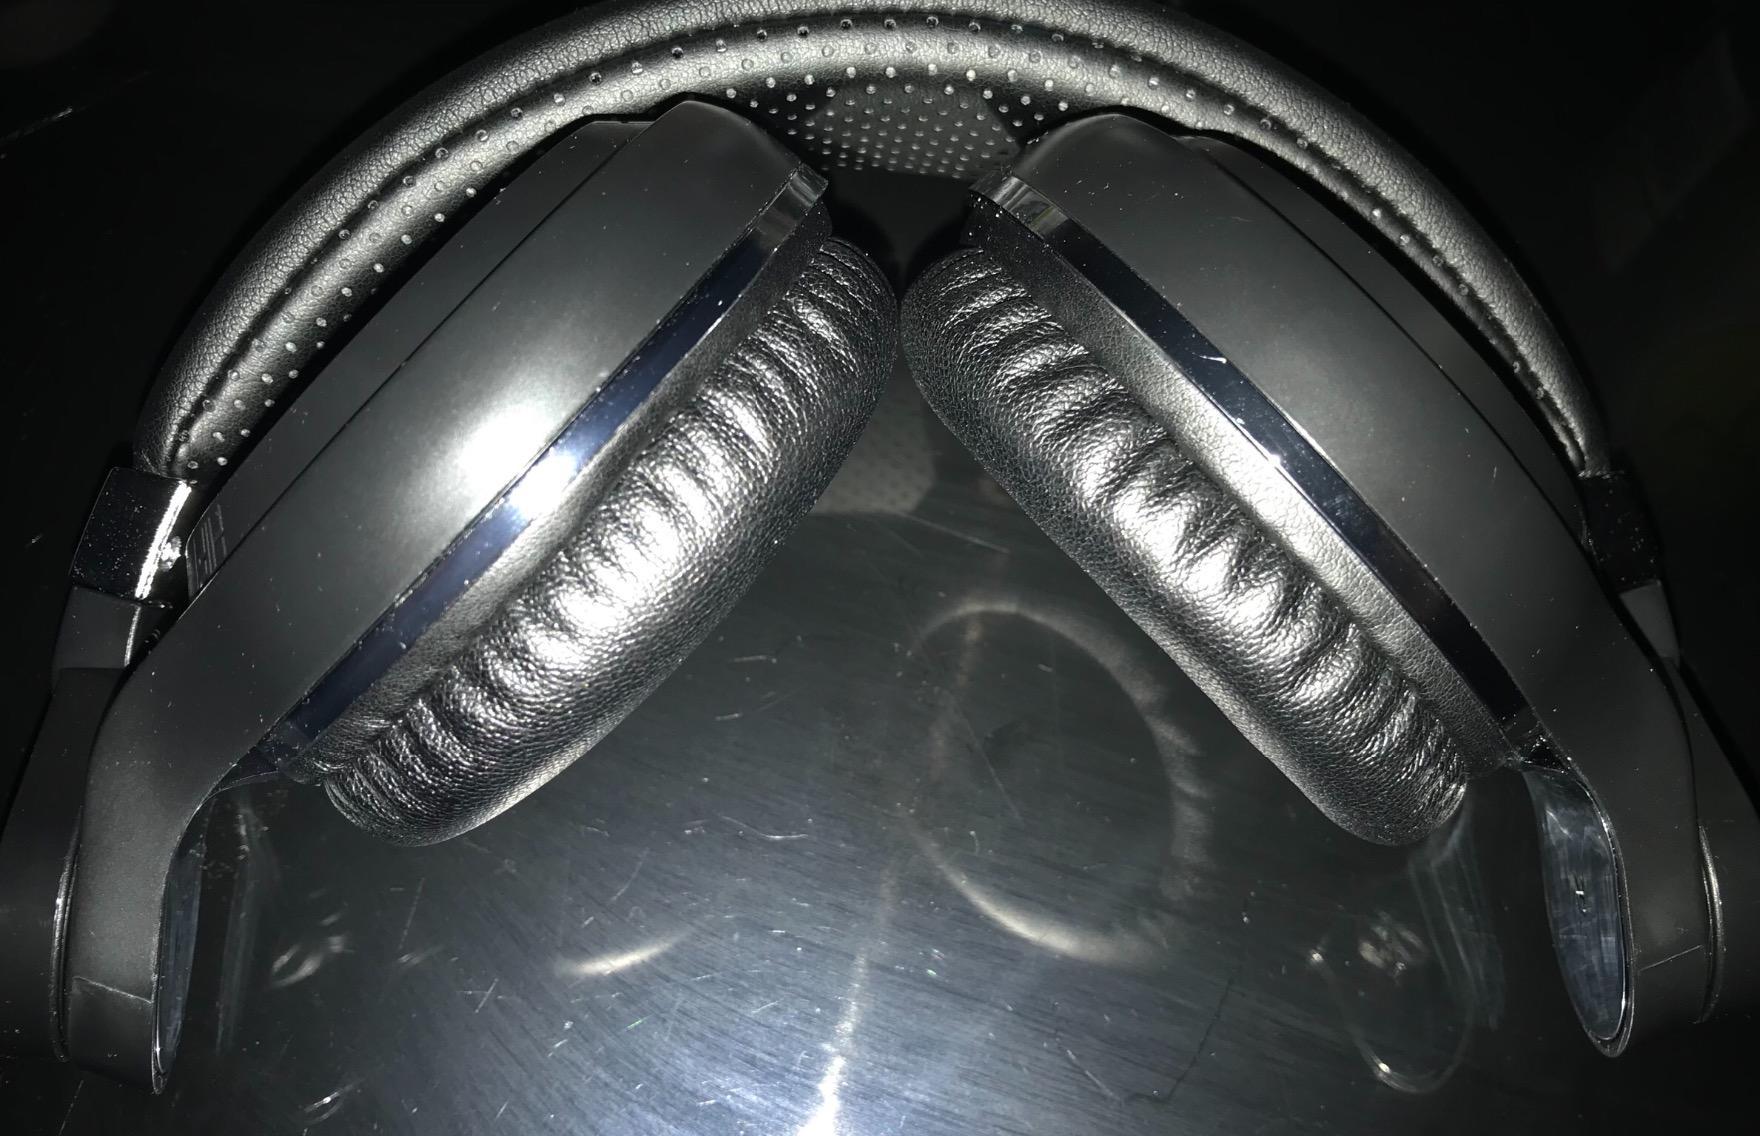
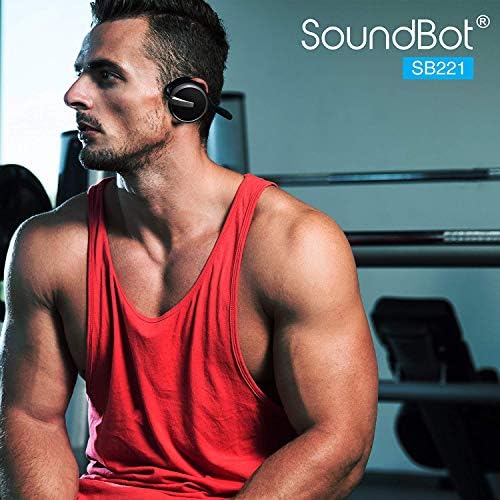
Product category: headphones
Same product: no